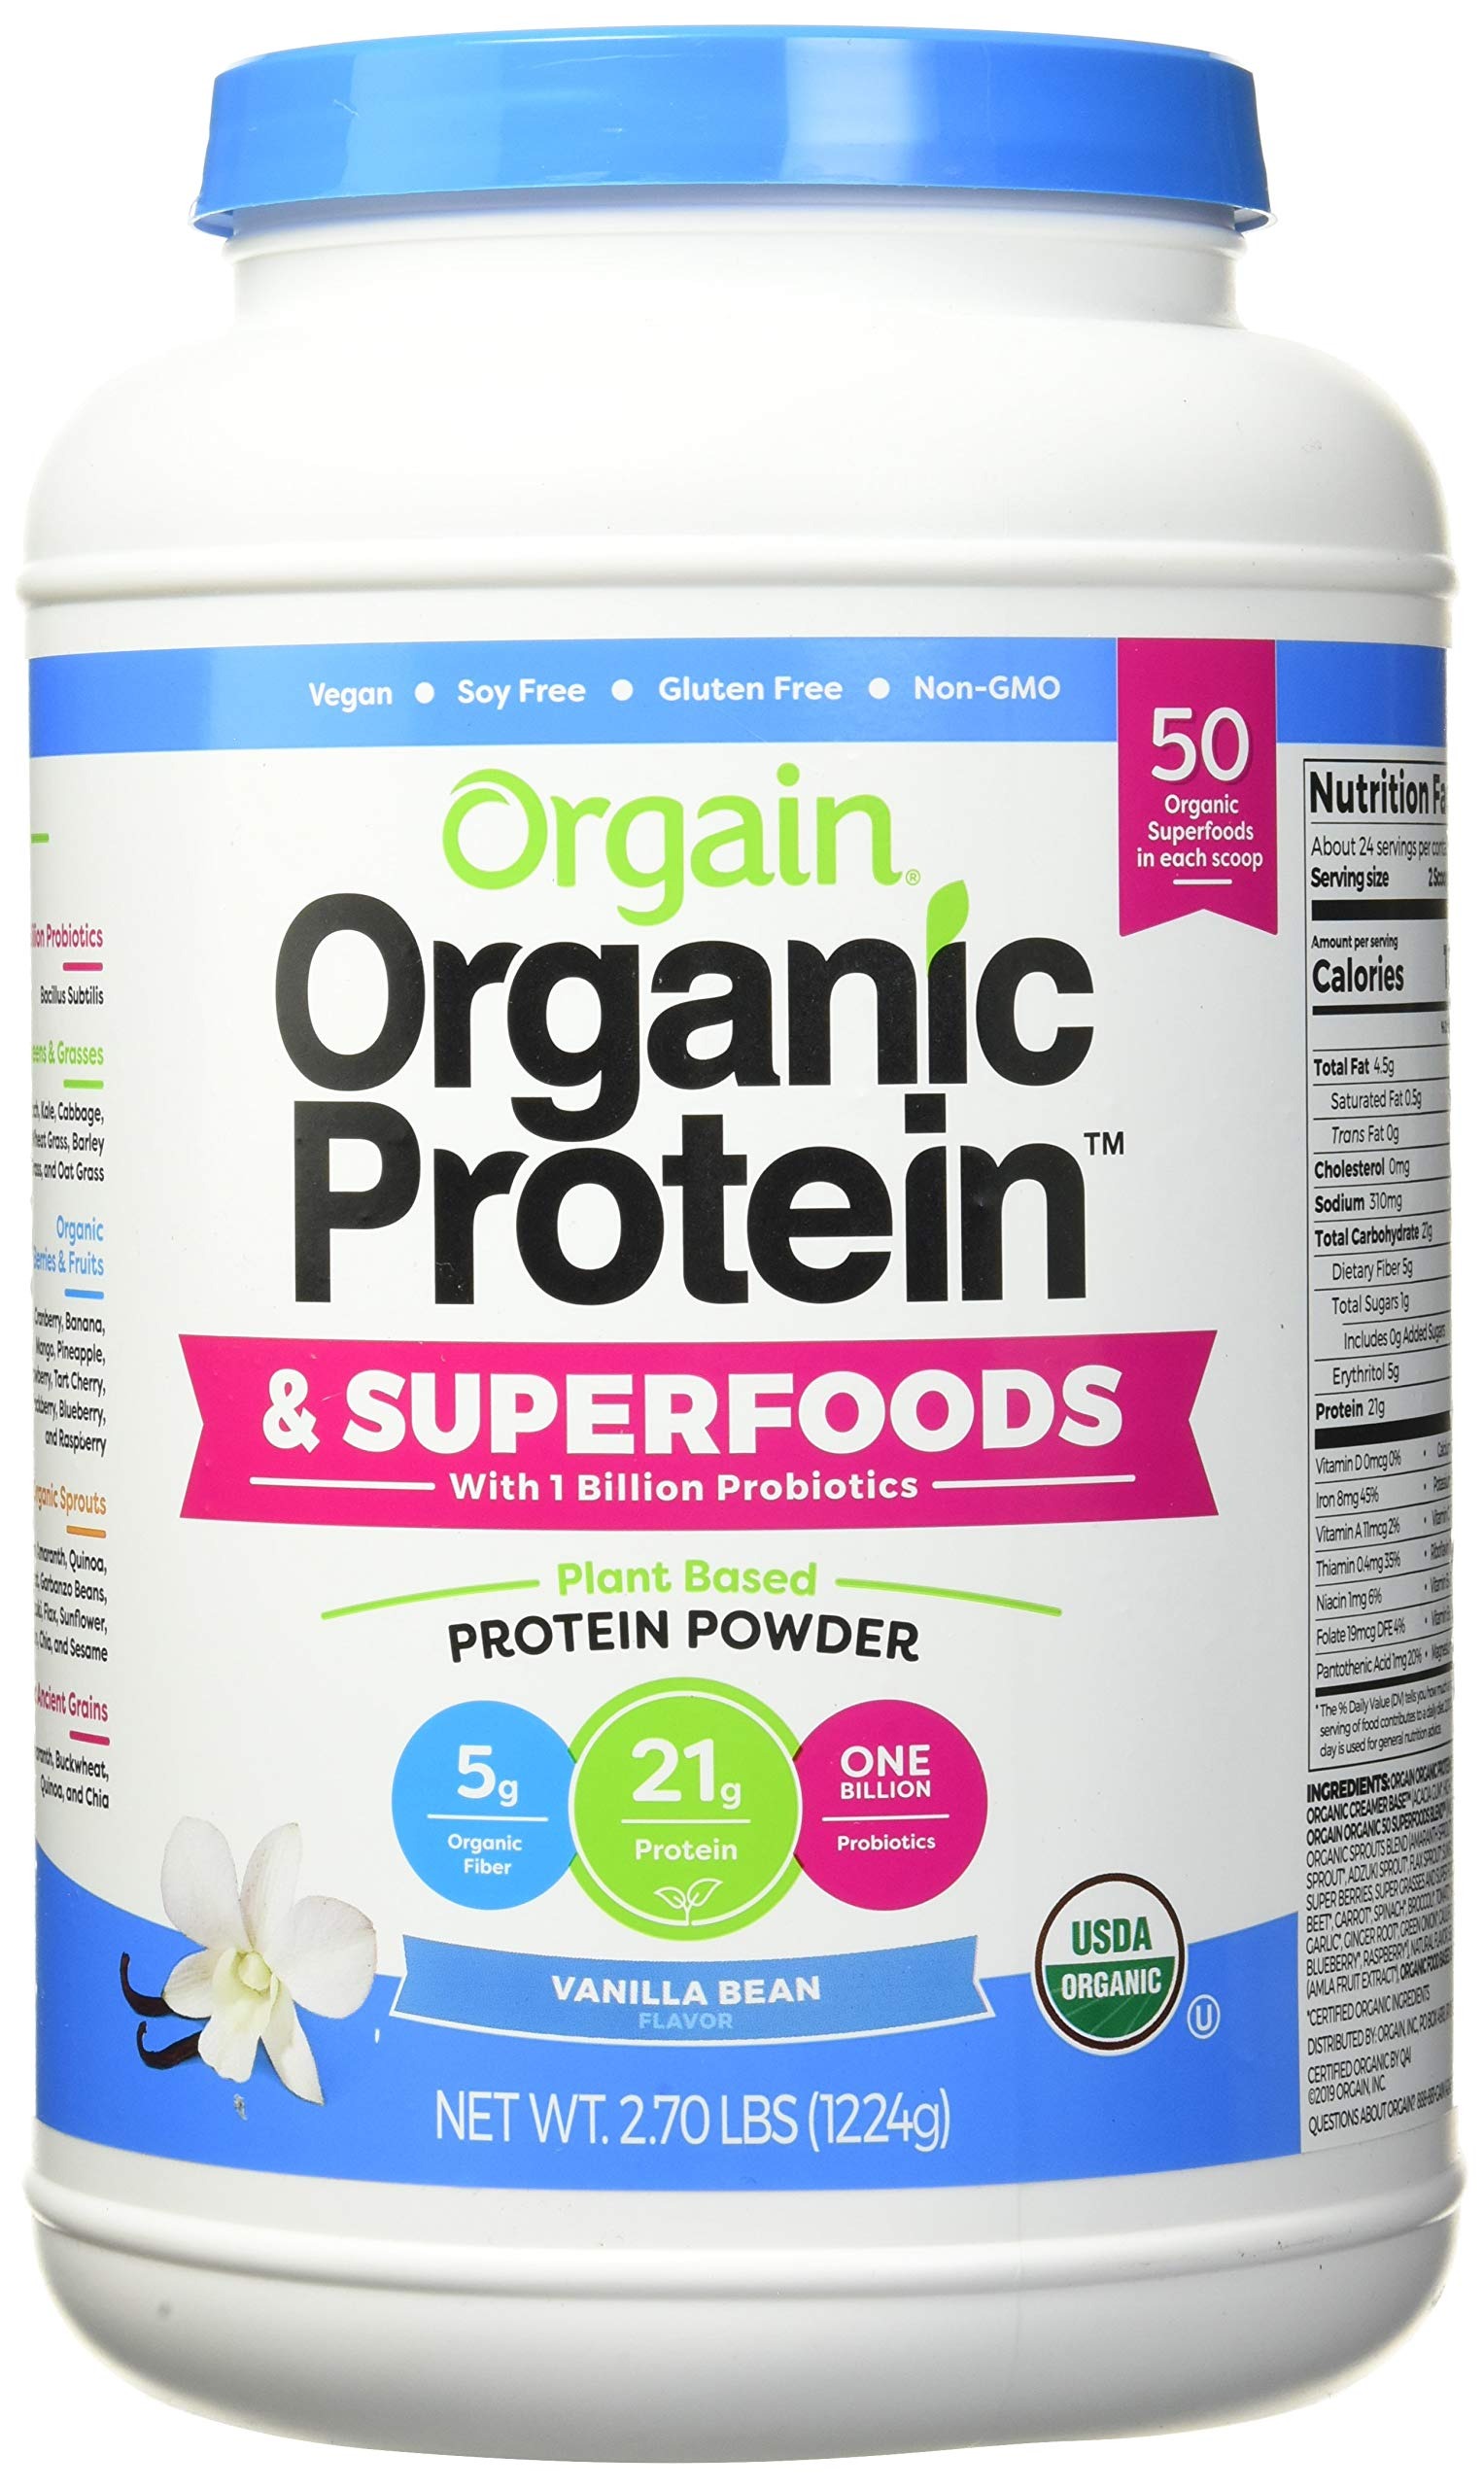
Item Name: Orgain Organic Protein & Super Foods, 2.70 Lb
Bullet Point: 21 gram of plant protein
Value: 43.2
Unit: ounce

Price: 33.99